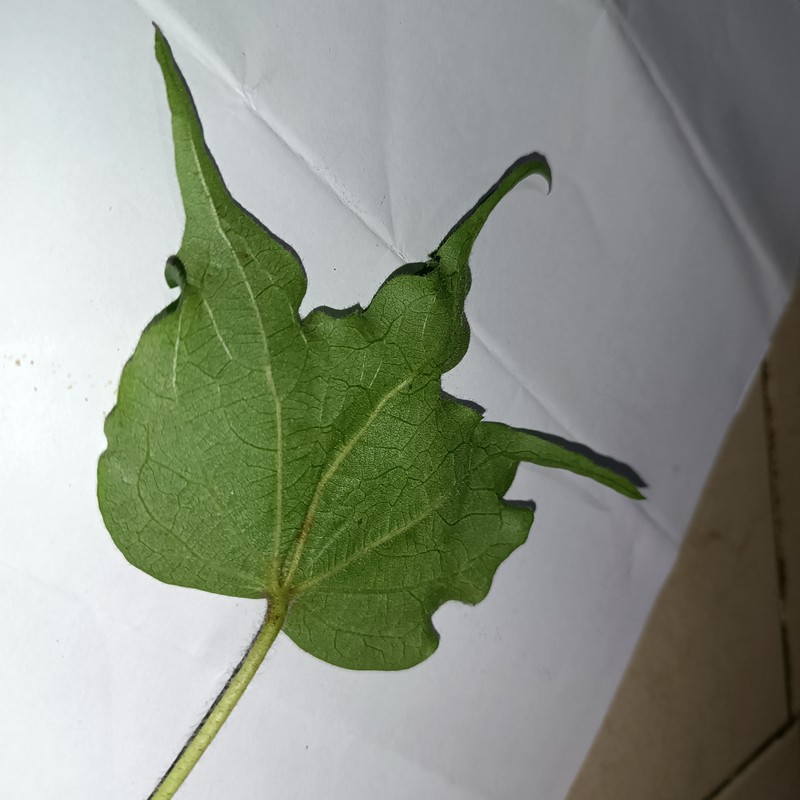
Label: Herbicide Growth Damage